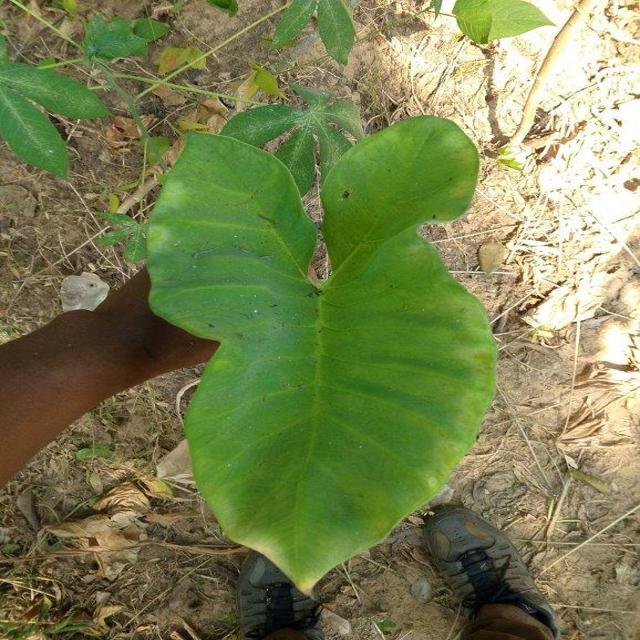
Label: Early_Blight